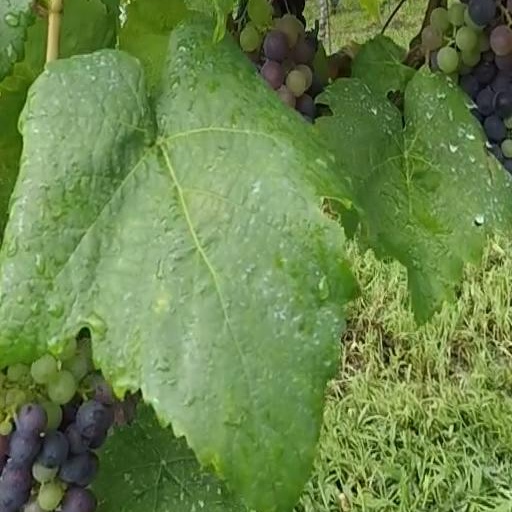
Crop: grape